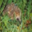
Label: porcupine